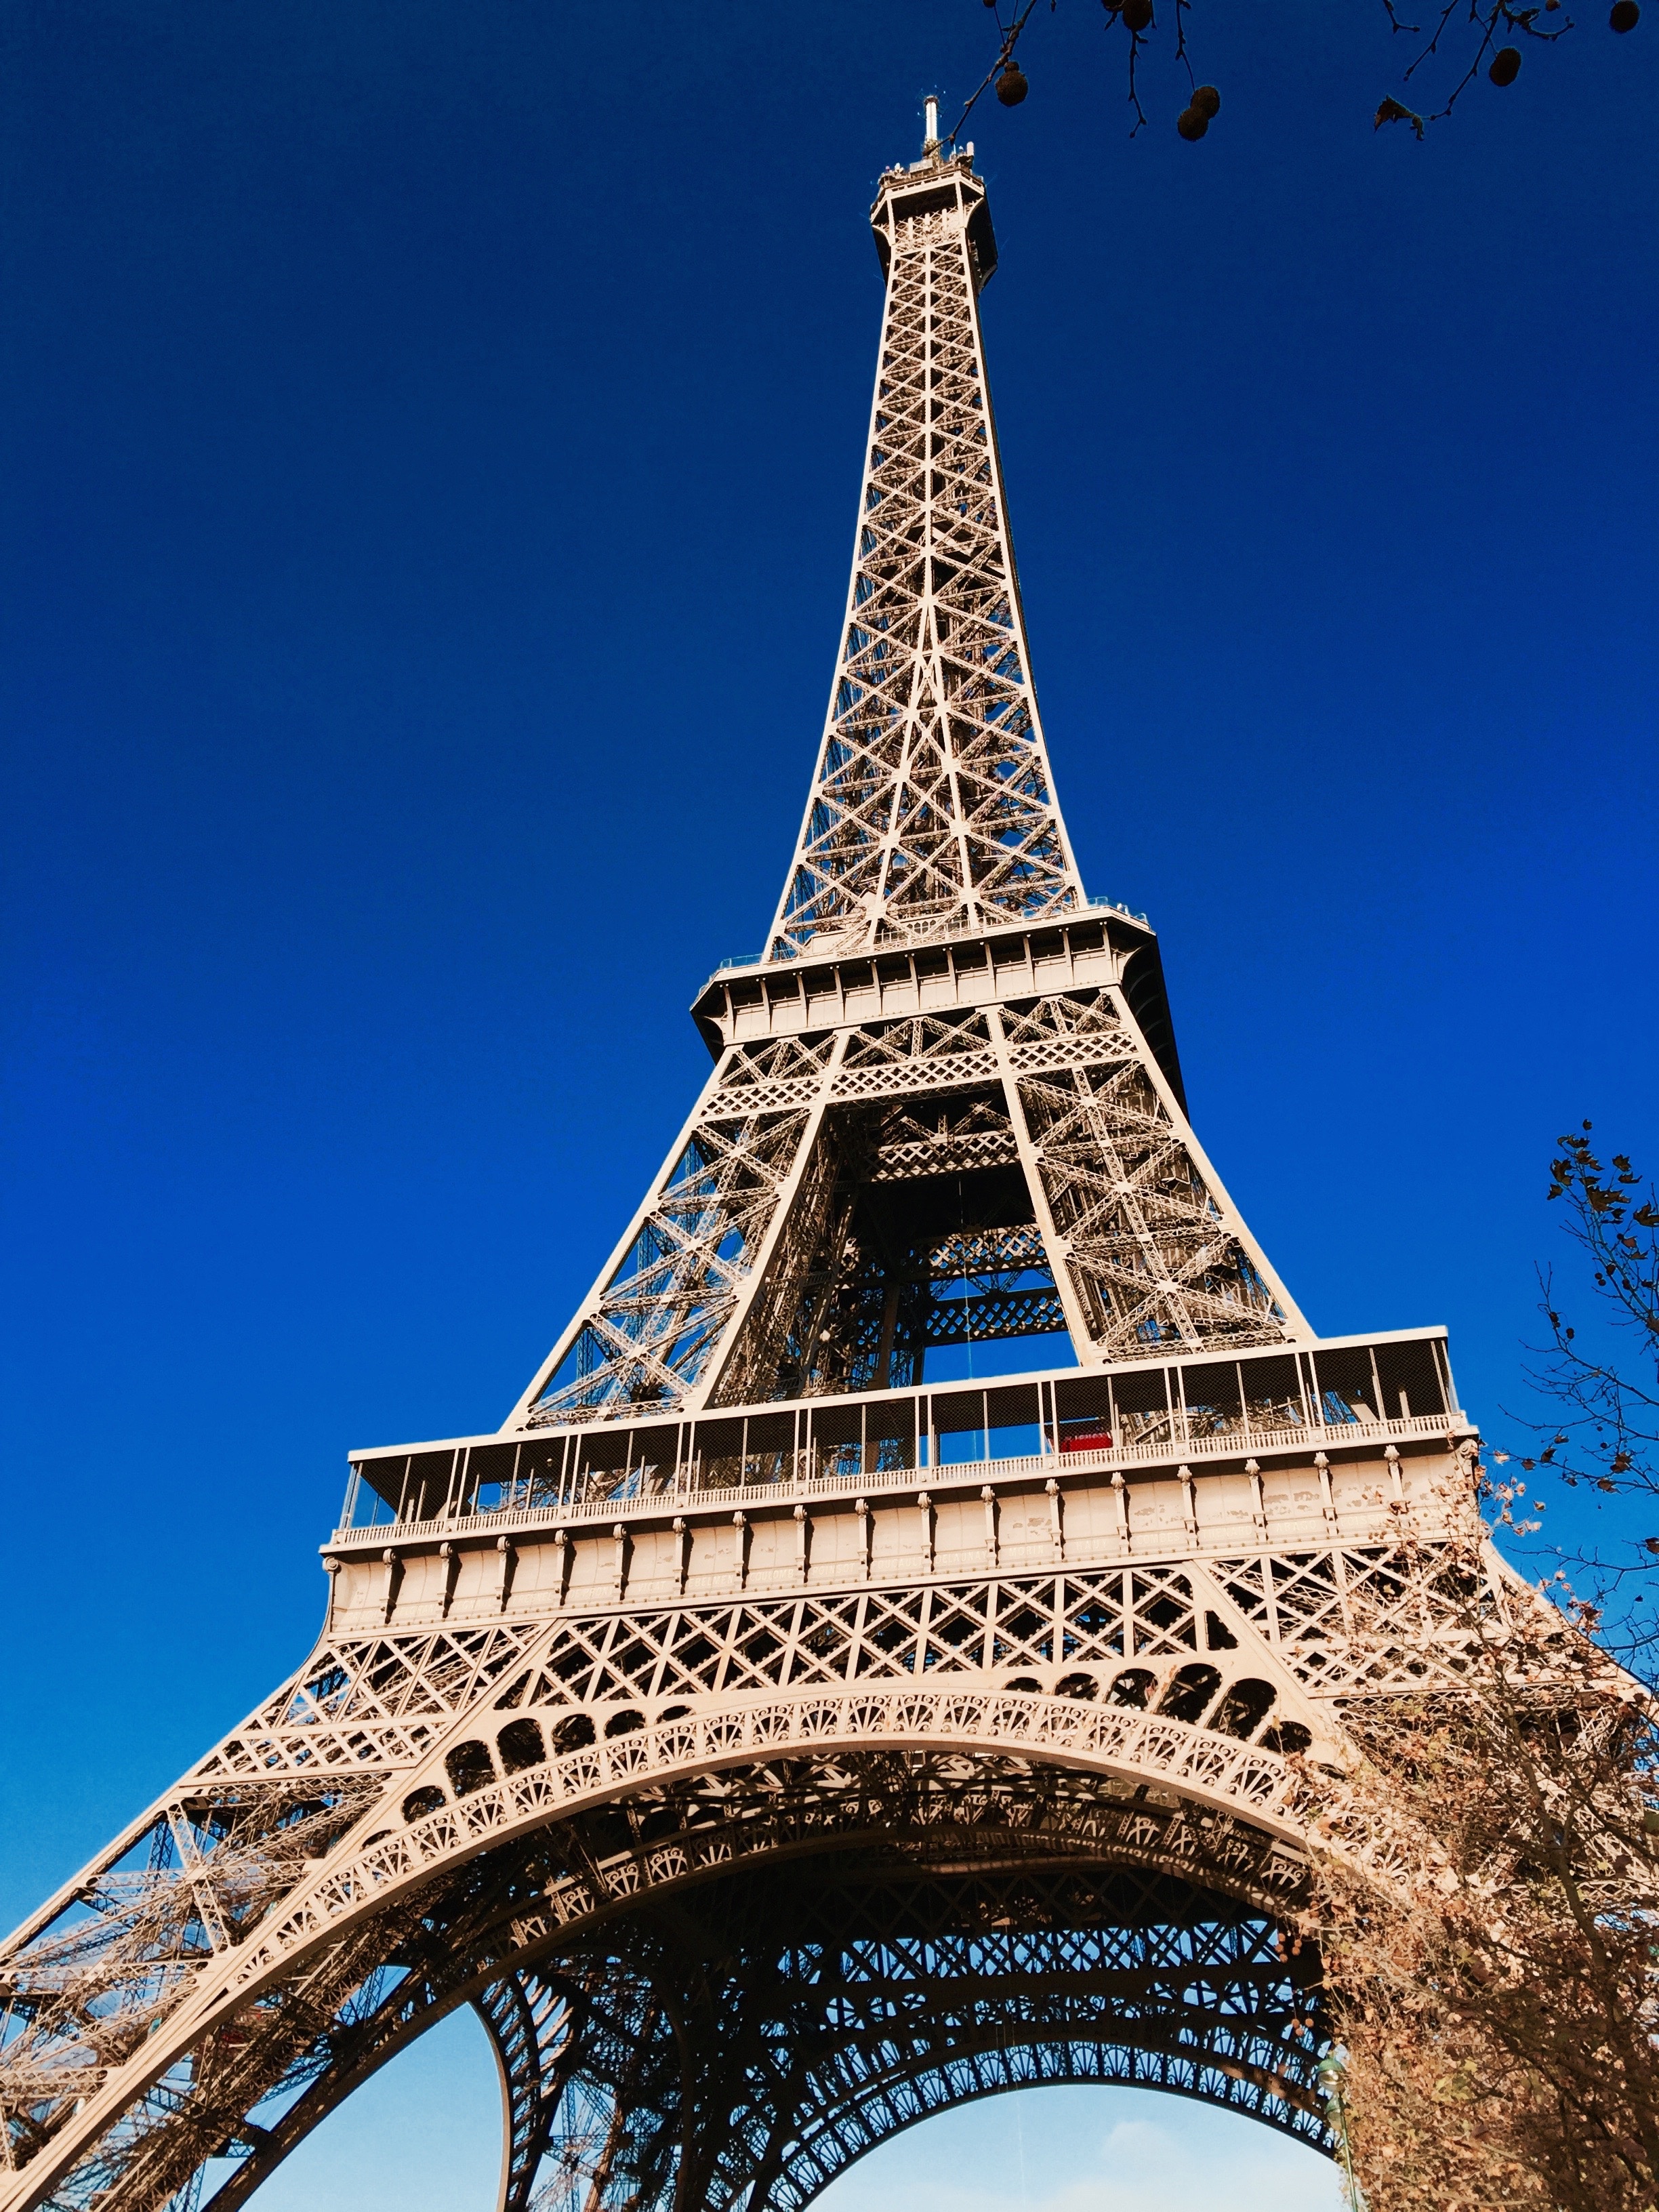
architecture, city, eiffel tower, paris, skyscraper, cityscape, france, europe, tower, symbol, frame, landmark, blue, clock tower, bell tower, capital, eiffel, spire, steeple, heritage, uplight